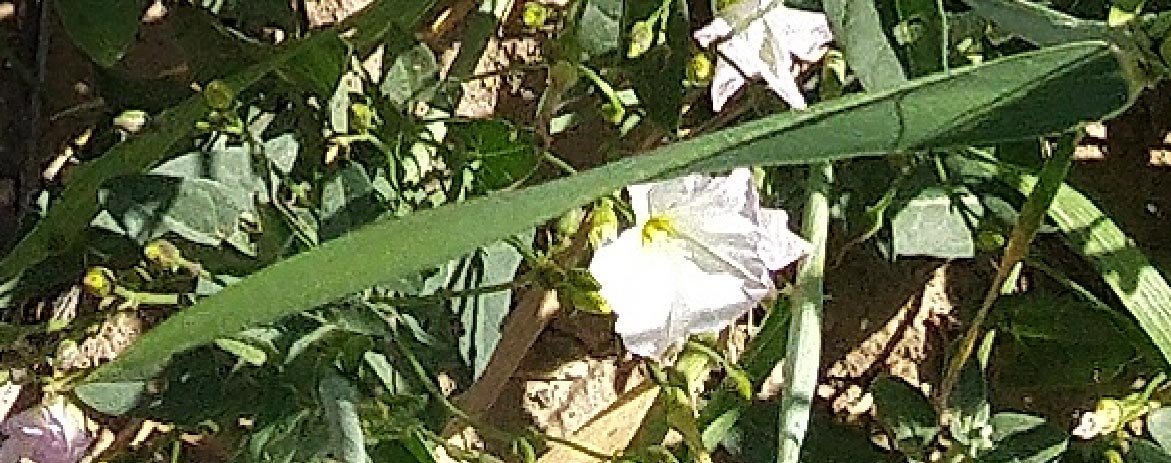
Label: Wheat___Healthy